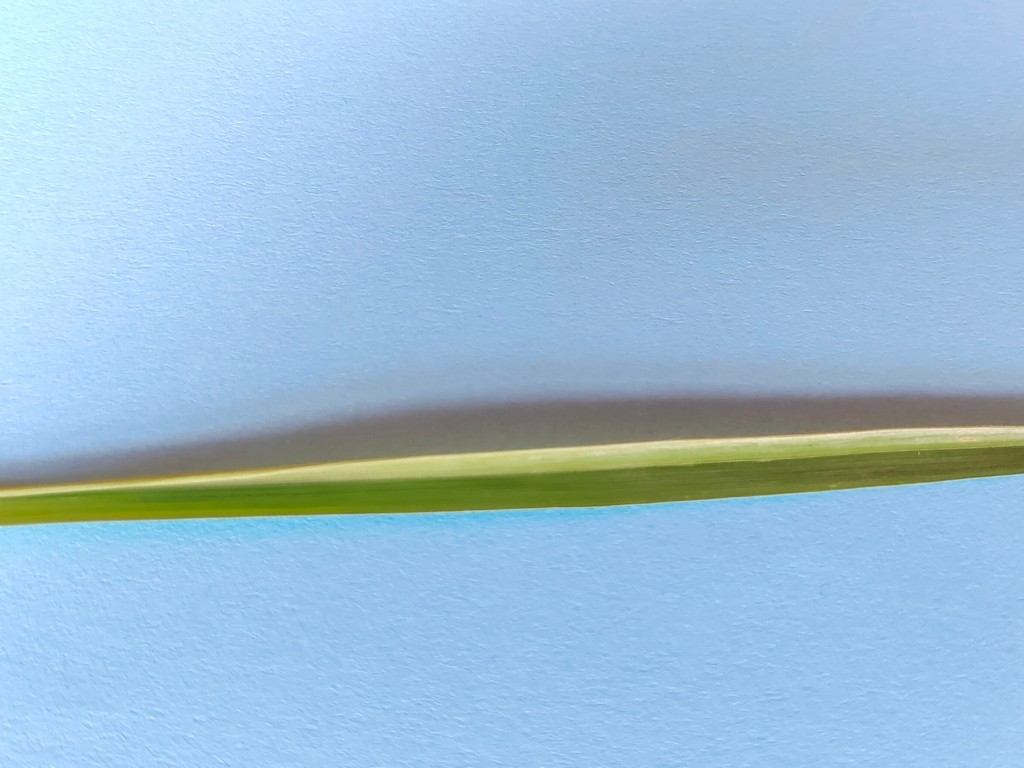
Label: Healthy